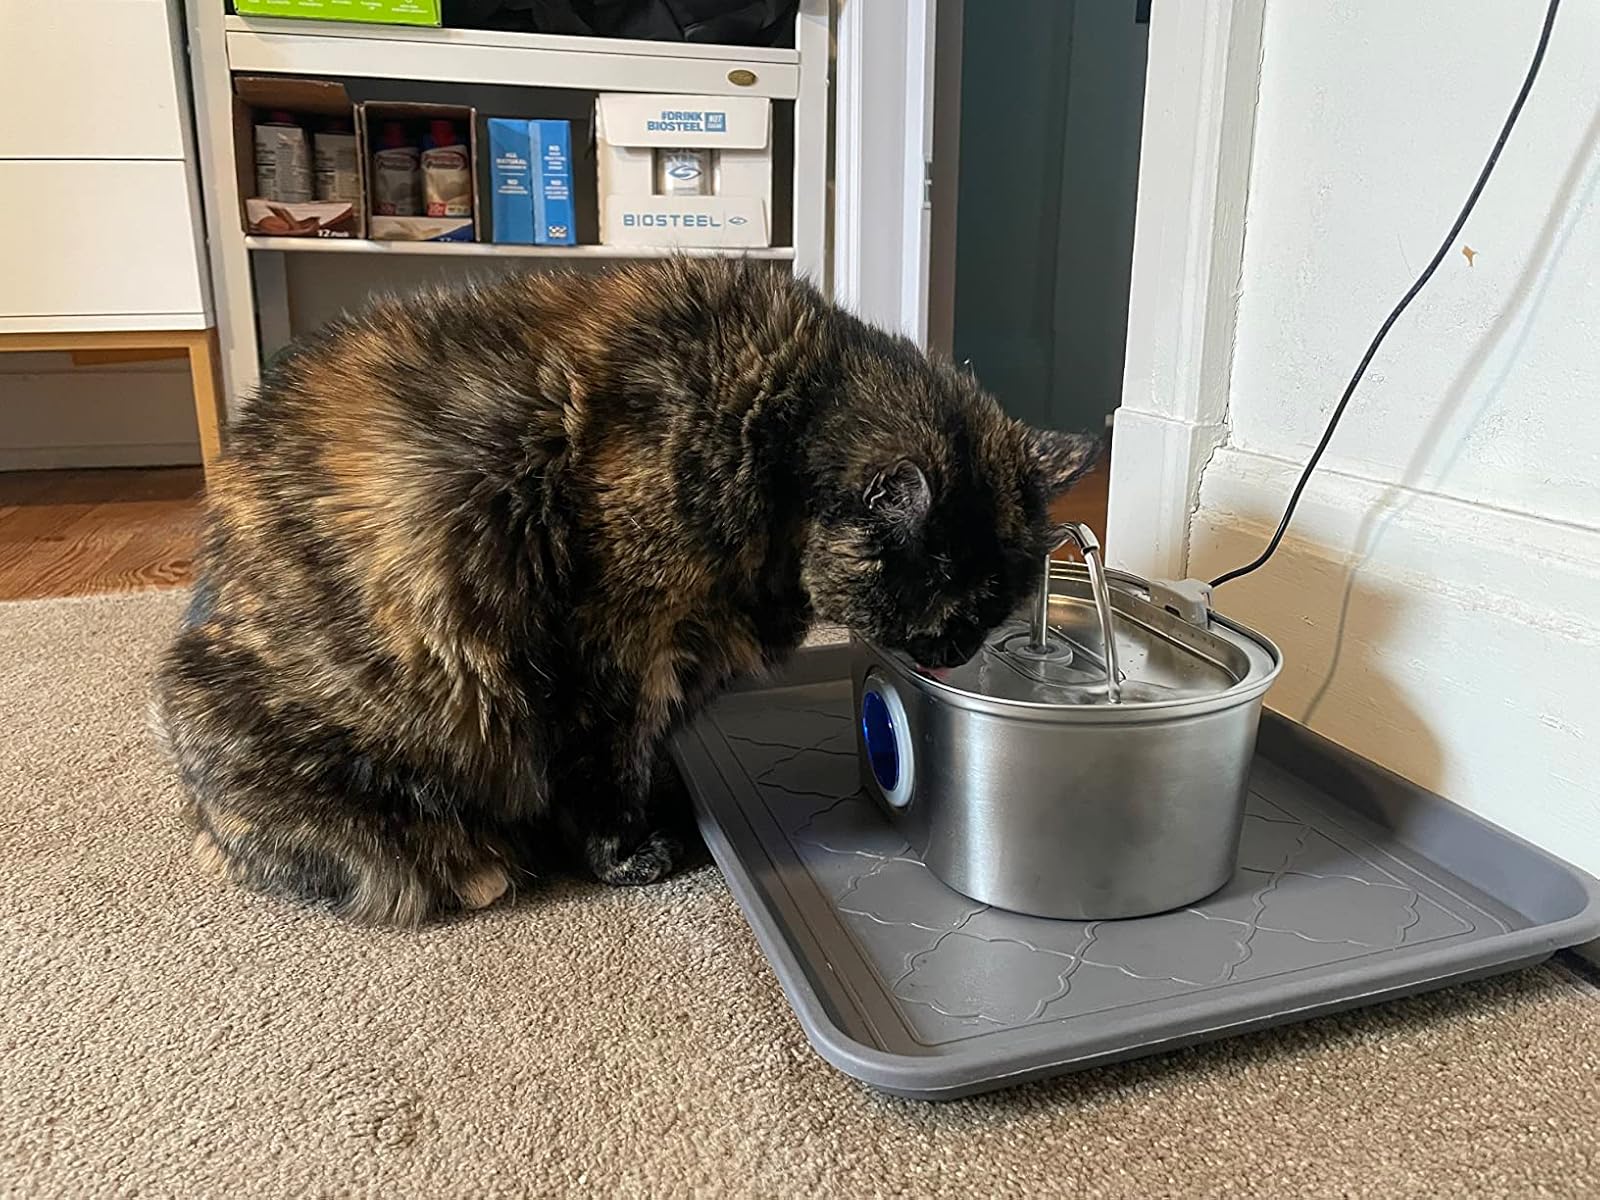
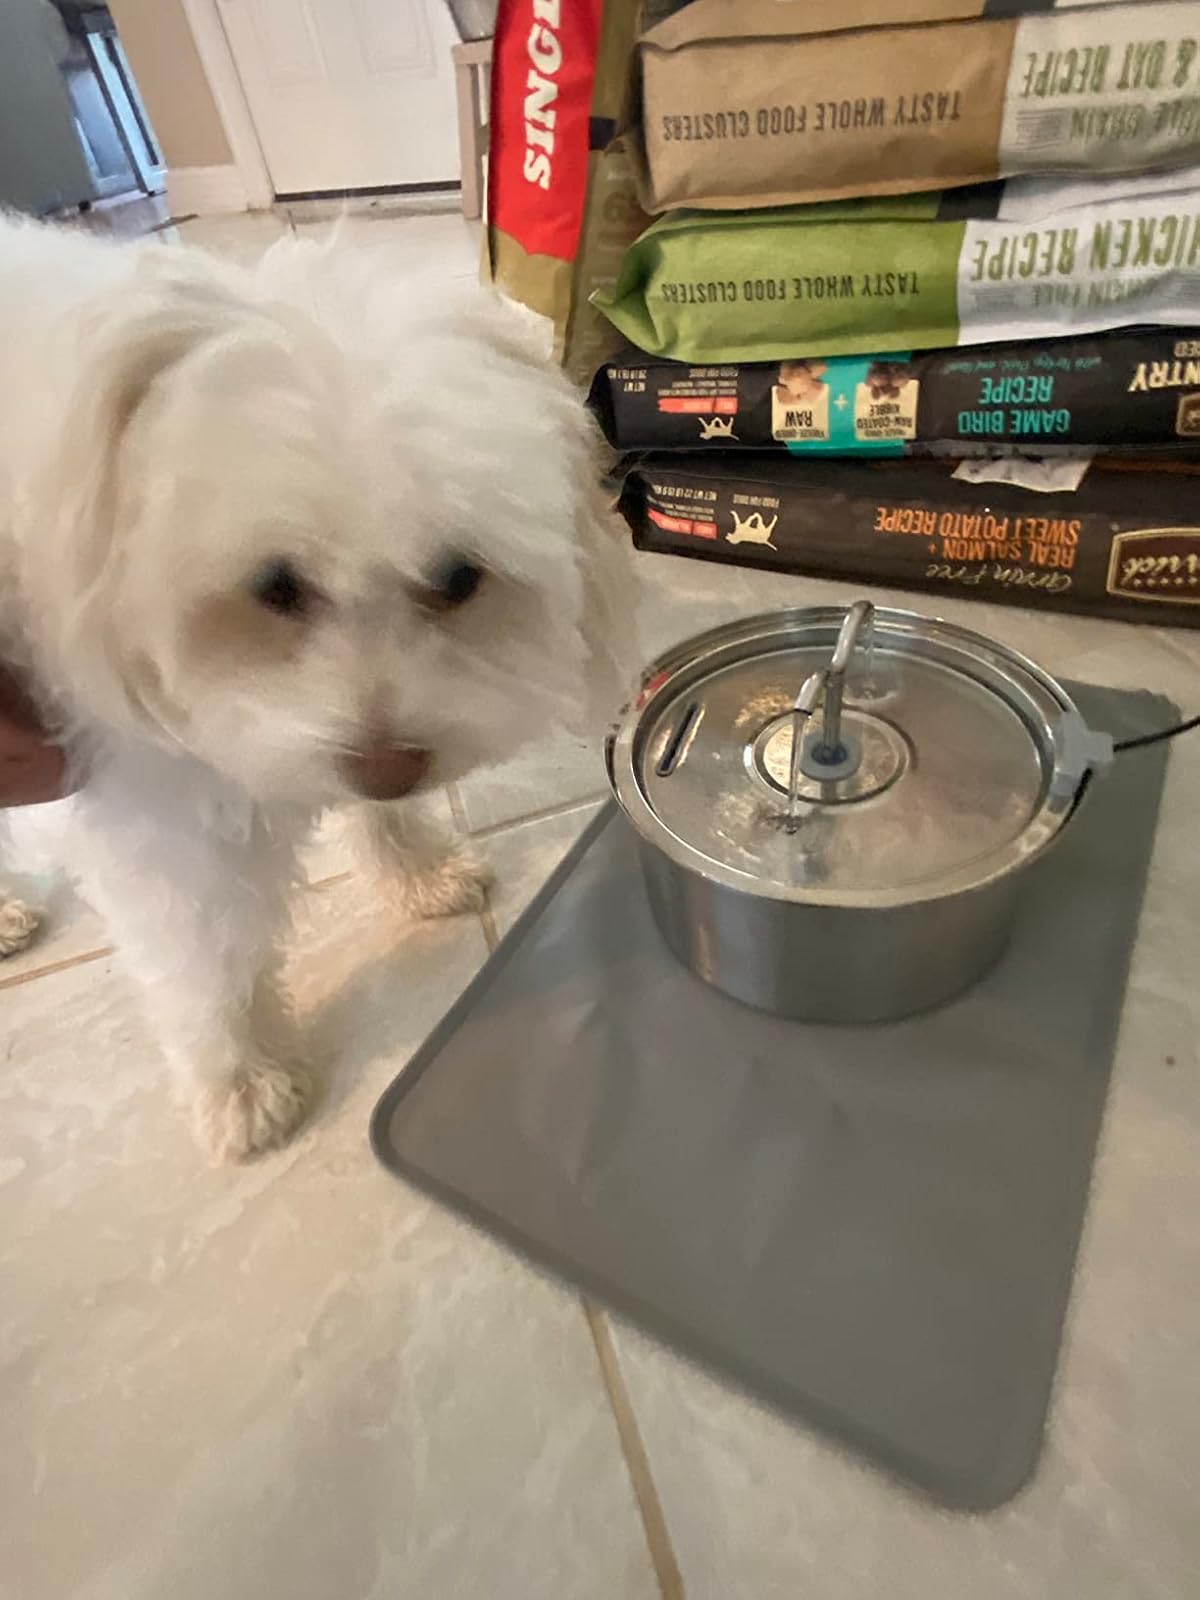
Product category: items_bowl
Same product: no